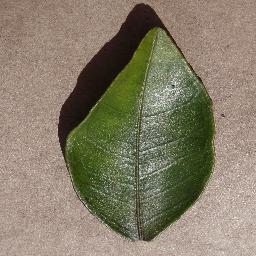
Label: Orange___Haunglongbing_(Citrus_greening)